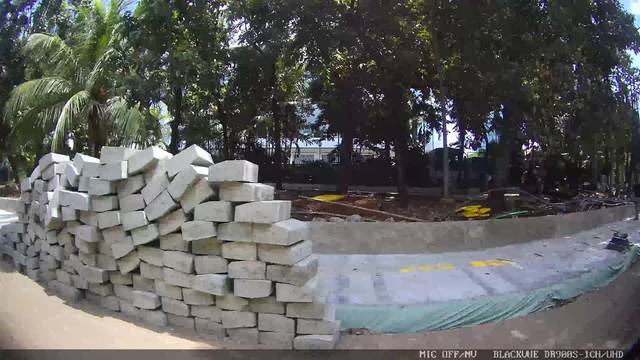
Region: Indonesia
Coordinates: -6.204, 106.801